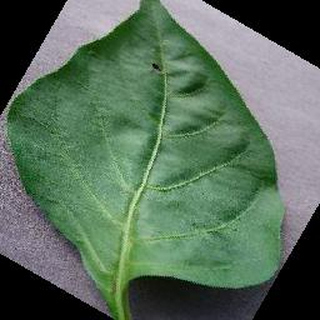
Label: healthy_bell_pepper